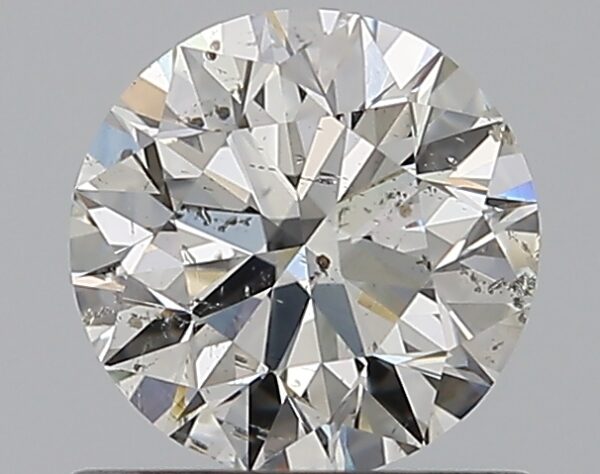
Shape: round
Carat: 0.7
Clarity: SI2
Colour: I
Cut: EX
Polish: EX
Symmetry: EX
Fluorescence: F
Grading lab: GIA
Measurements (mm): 5.65 x 5.67 x 3.54